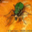
Label: beetle